Capitol (Williamsburg, Virginia)

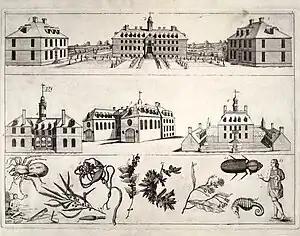
Print made with the Bodleian Plate. First Capitol depicted in center row on the left.

The building that stands now in Colonial Williamsburg is the third Capitol on that site. Early in the 20th century, the Reverend Dr. W. A. R. Goodwin undertook restoration of historic Bruton Parish Church (c. 1711) where he was rector. His dreams of restoring other buildings of the old colonial capital city led to his affiliation with Standard Oil heir and philanthropist John D. Rockefeller Jr. and the creation of Colonial Williamsburg. The reconstructed Capitol and Governor's Palace join the Wren Building of the College of William & Mary as the three main structures of the restoration.